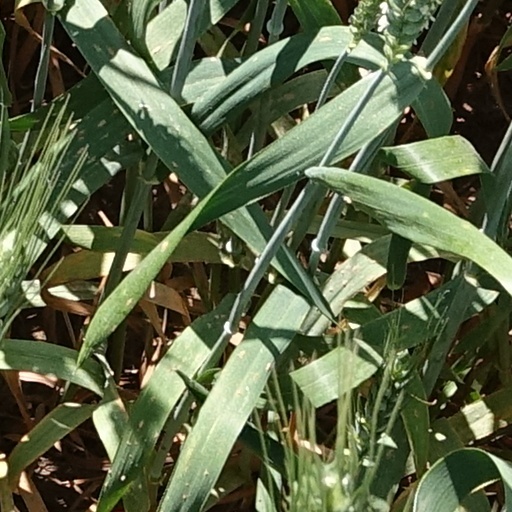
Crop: wheat